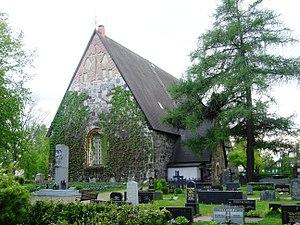
Sakris Usko Nyström est un architecte finlandais.